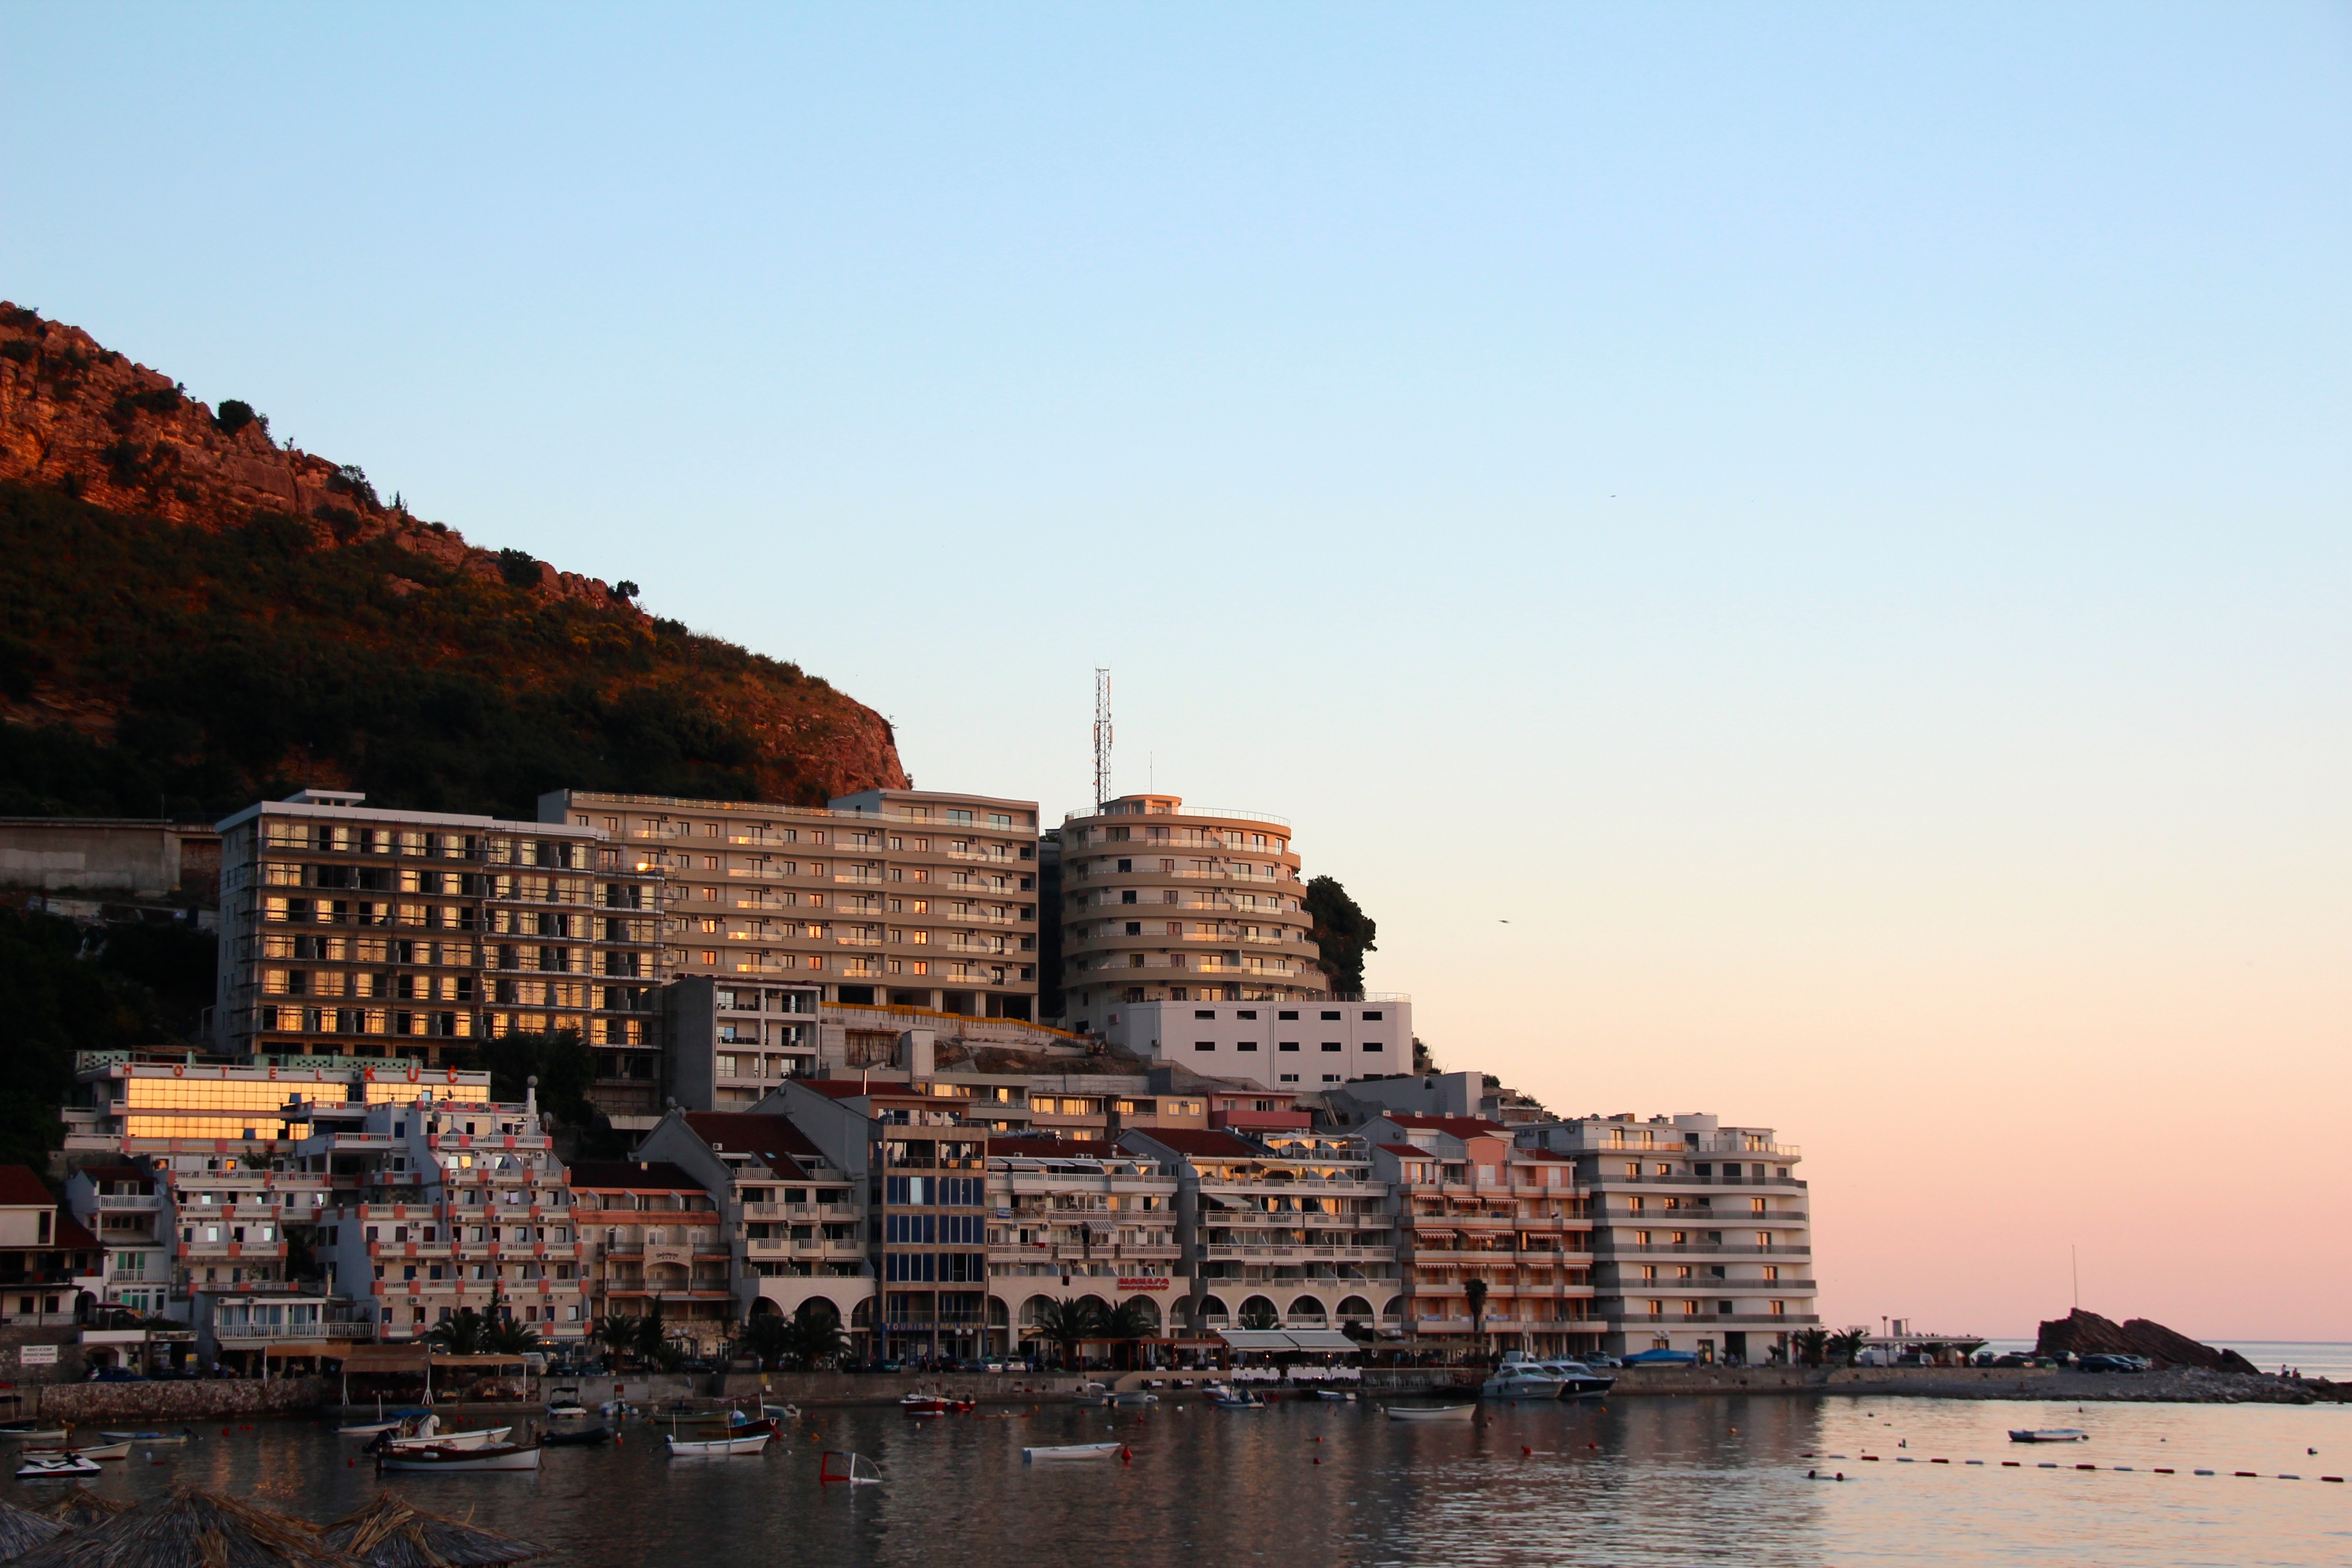
sea, coast, sun, skyline, cityscape, dusk, evening, reflection, holiday, landmark, tourism, hotels